Noach

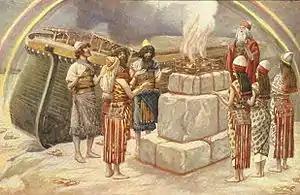
Noah's Sacrifice (watercolor circa 1896–1902 by James Tissot)

A midrash recounted that Noah fed and provided for the Ark's inhabitants for all of 12 months. But Rav Huna said in Rabbi Liezer's name that when Noah was leaving the Ark, a lion nonetheless set on him and maimed him, so that he was not fit to offer sacrifices, and his son Shem sacrificed in his stead. The midrash took this as an application of the words of Proverbs 11:31: "the righteous shall be requited on earth; how much more the wicked and the sinner." From this, the midrash inferred that if in spite of his comparative righteousness, Noah was punished for his sins, "how much more" was the generation of the Flood.